Rosy Wilde

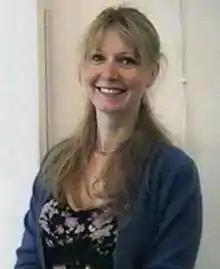
Stella Vine ran the Rosy Wilde gallery

Stella Vine sold her council house, which she had bought with money from working as a stripper, and purchased a derelict three-bedroom house above a disused butcher's shop at 139 Whitecross Street in the City of London, converting the shop space into a gallery. In August 2003, she opened it as the Rosy Wilde gallery, an artist-run project space, to showcase the work of emerging artists, The gallery was given an "immediate Brit Art cache", according to the "Evening Standard"; Jessica Lack of "The Guardian" said it was "small but well formed". "The Times" journalist, Andrew Billen, said the street was "bohemianised" but had remained working class. Vine said she loved "the cosmopolitan chaos" of the area. She lived above the gallery, whilst her son Jamie used the basement. The "City and Islington News" described the upstairs of the building as being "transformed into one such teenager's bedroom" for the 2003 "Fanclub" exhibition. The joint show included eight young artists who "littered" two floors with their art work, conjuring up the sense of fan "memorabilia" of icons such as Prince, PJ Harvey, Billy Fury, Brian Wilson, and Elvis Presley, delving into the "psyche of the besotted fan". Lomax's painting of a group of crazed fans was described as "touching", and Yolanda Zappaterra's work as "tongue in cheek". The exhibition summed up as being "successful as a self indulgent wallow in the nostalgia of our formative years."